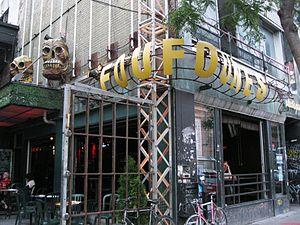
Les Foufounes électriques sont situées rue Sainte-Catherine à Montréal
Les Foufounes Électriques est un bar situé sur la rue Sainte-Catherine à Montréal, largement reconnu comme le temple de l'underground montréalais. D'abord un lieu d'expression de la culture punk, il s'y est développé une tradition de « peinture en direct » où des artistes réalisent une œuvre sous forme de performance.